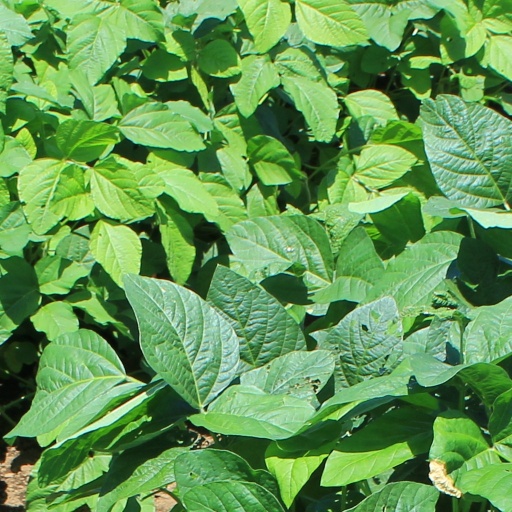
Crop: soybean